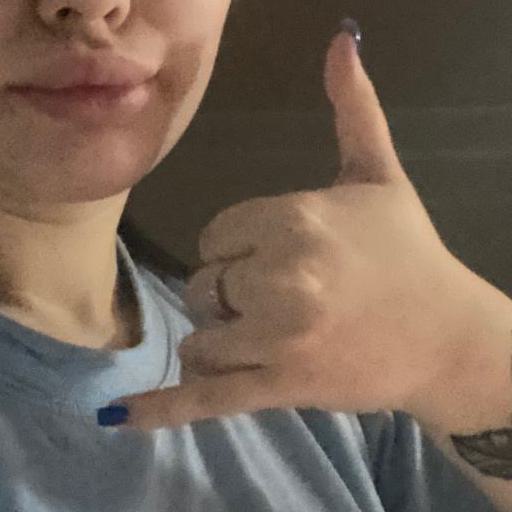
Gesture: call